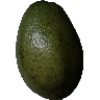
Label: Avocado 1